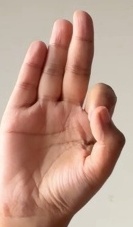
ASL sign: F